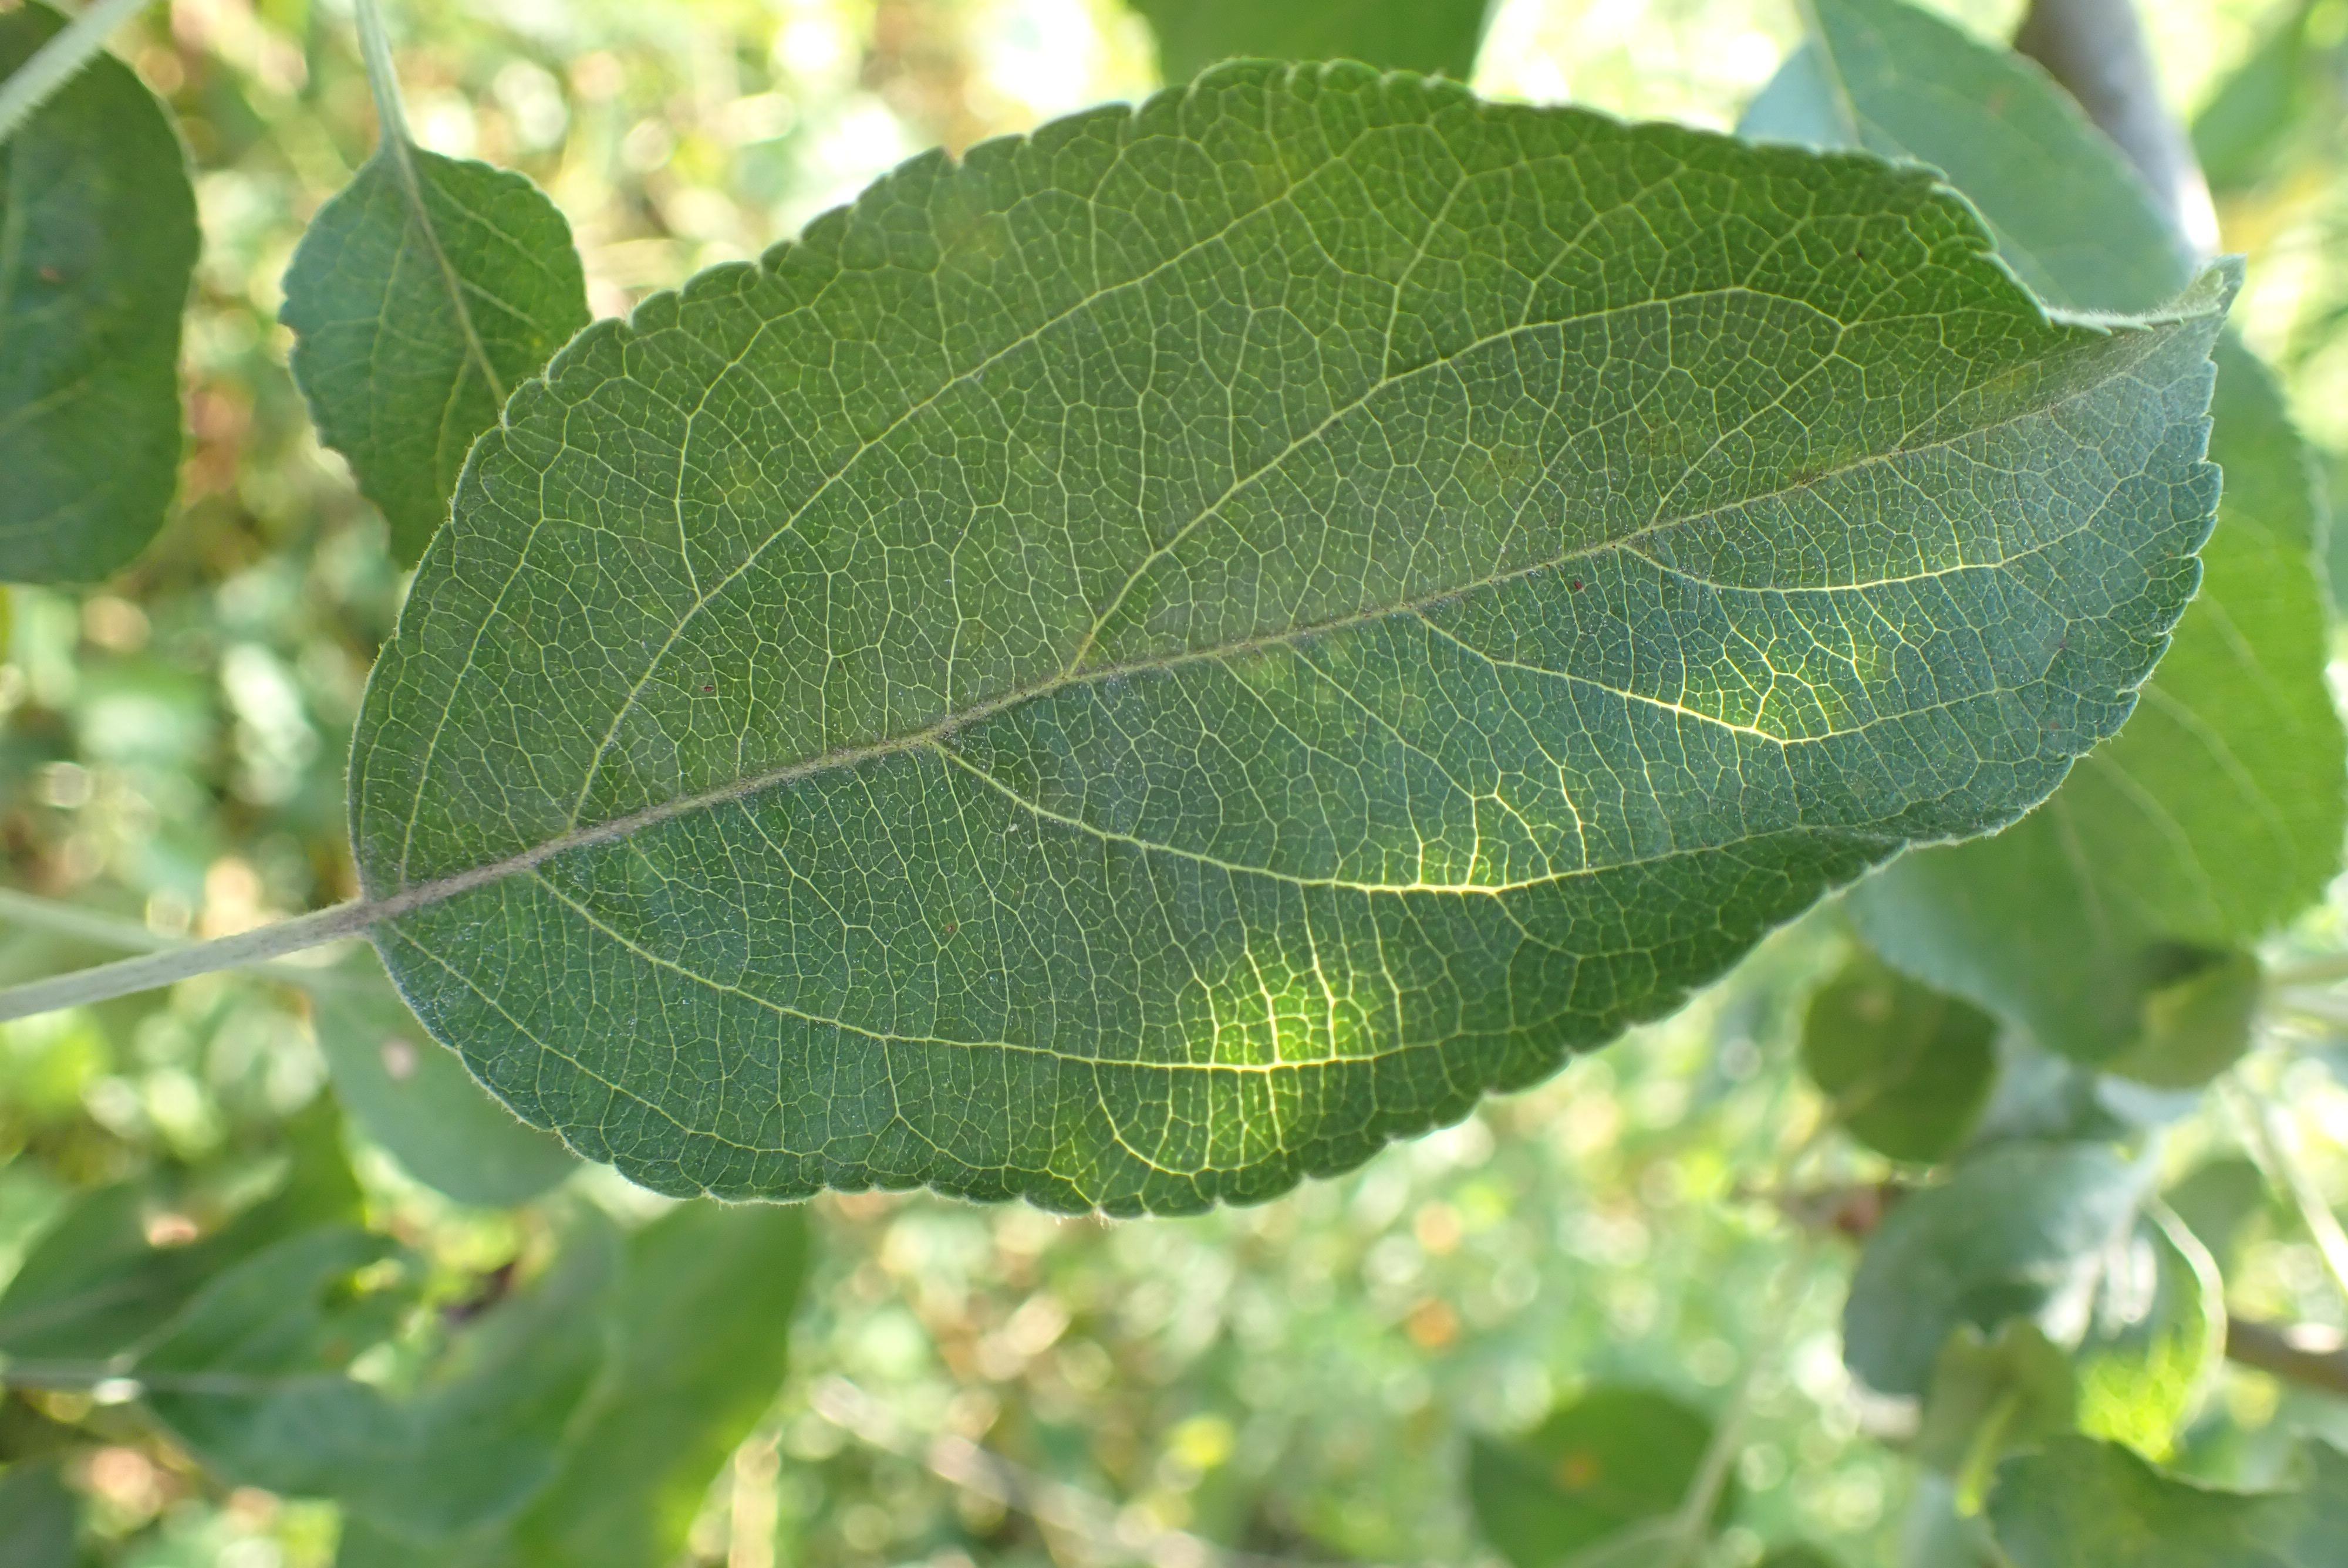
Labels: scab